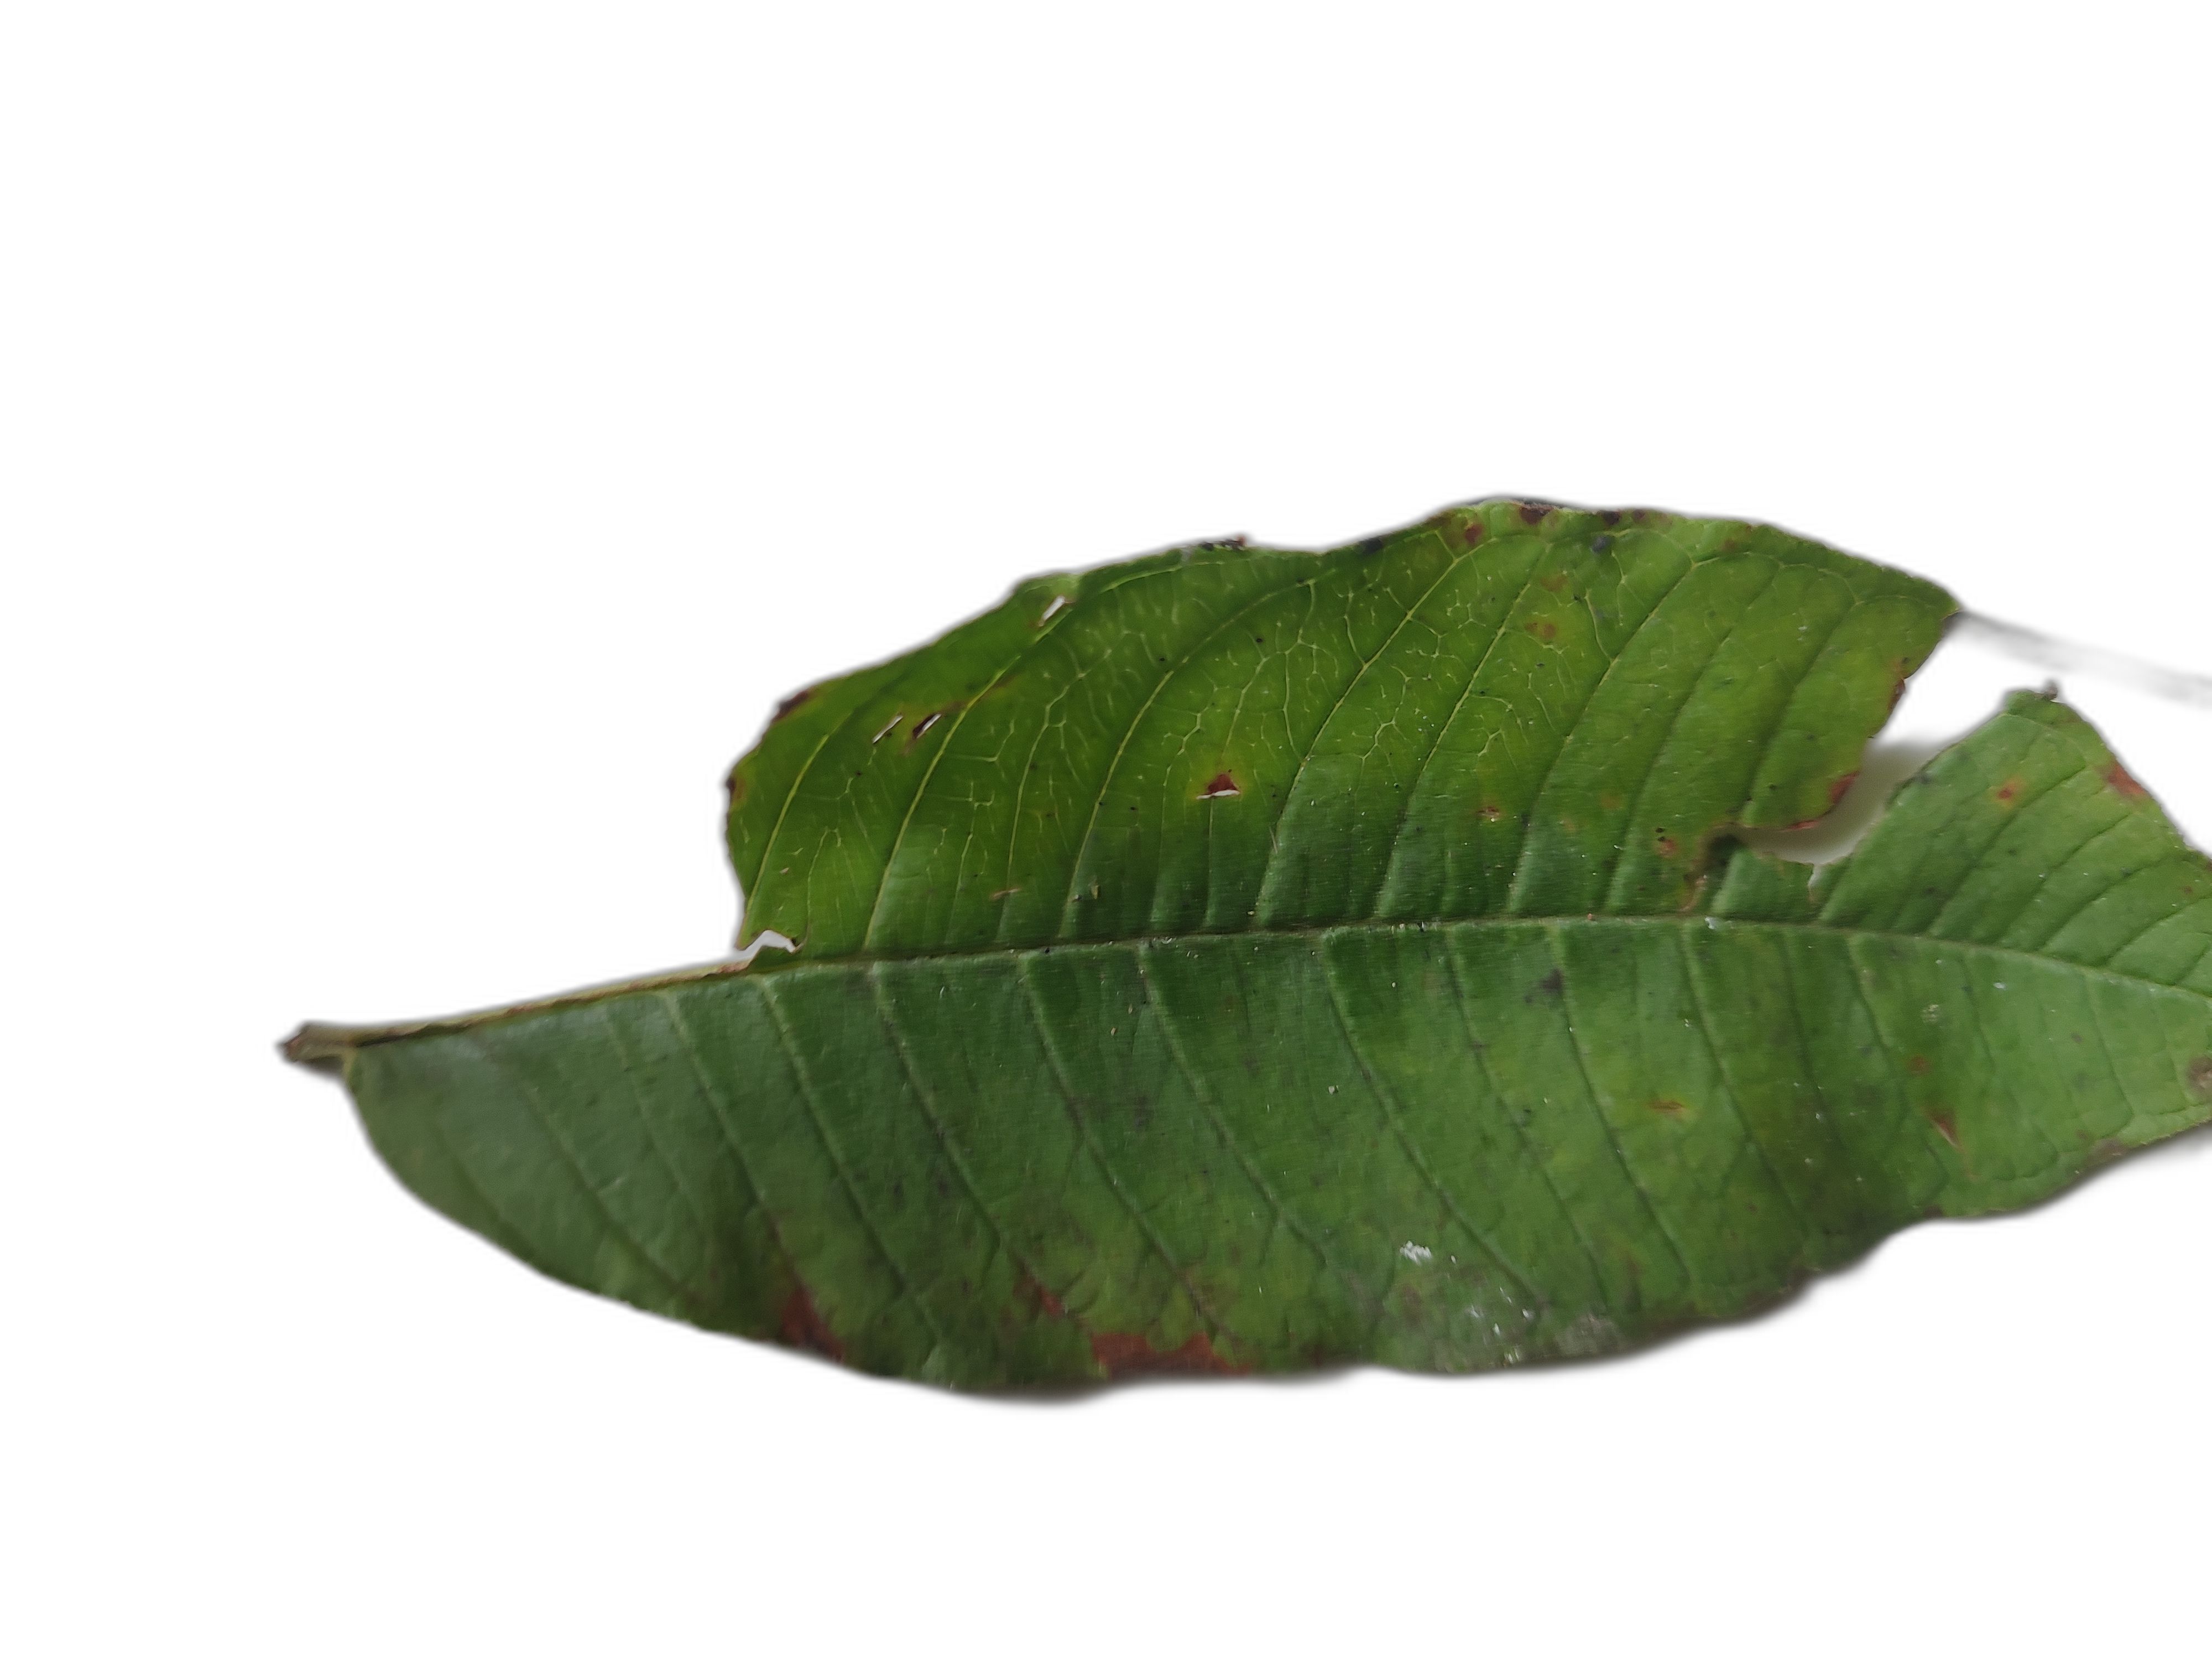
Plant part: leaf
Disease: Canker